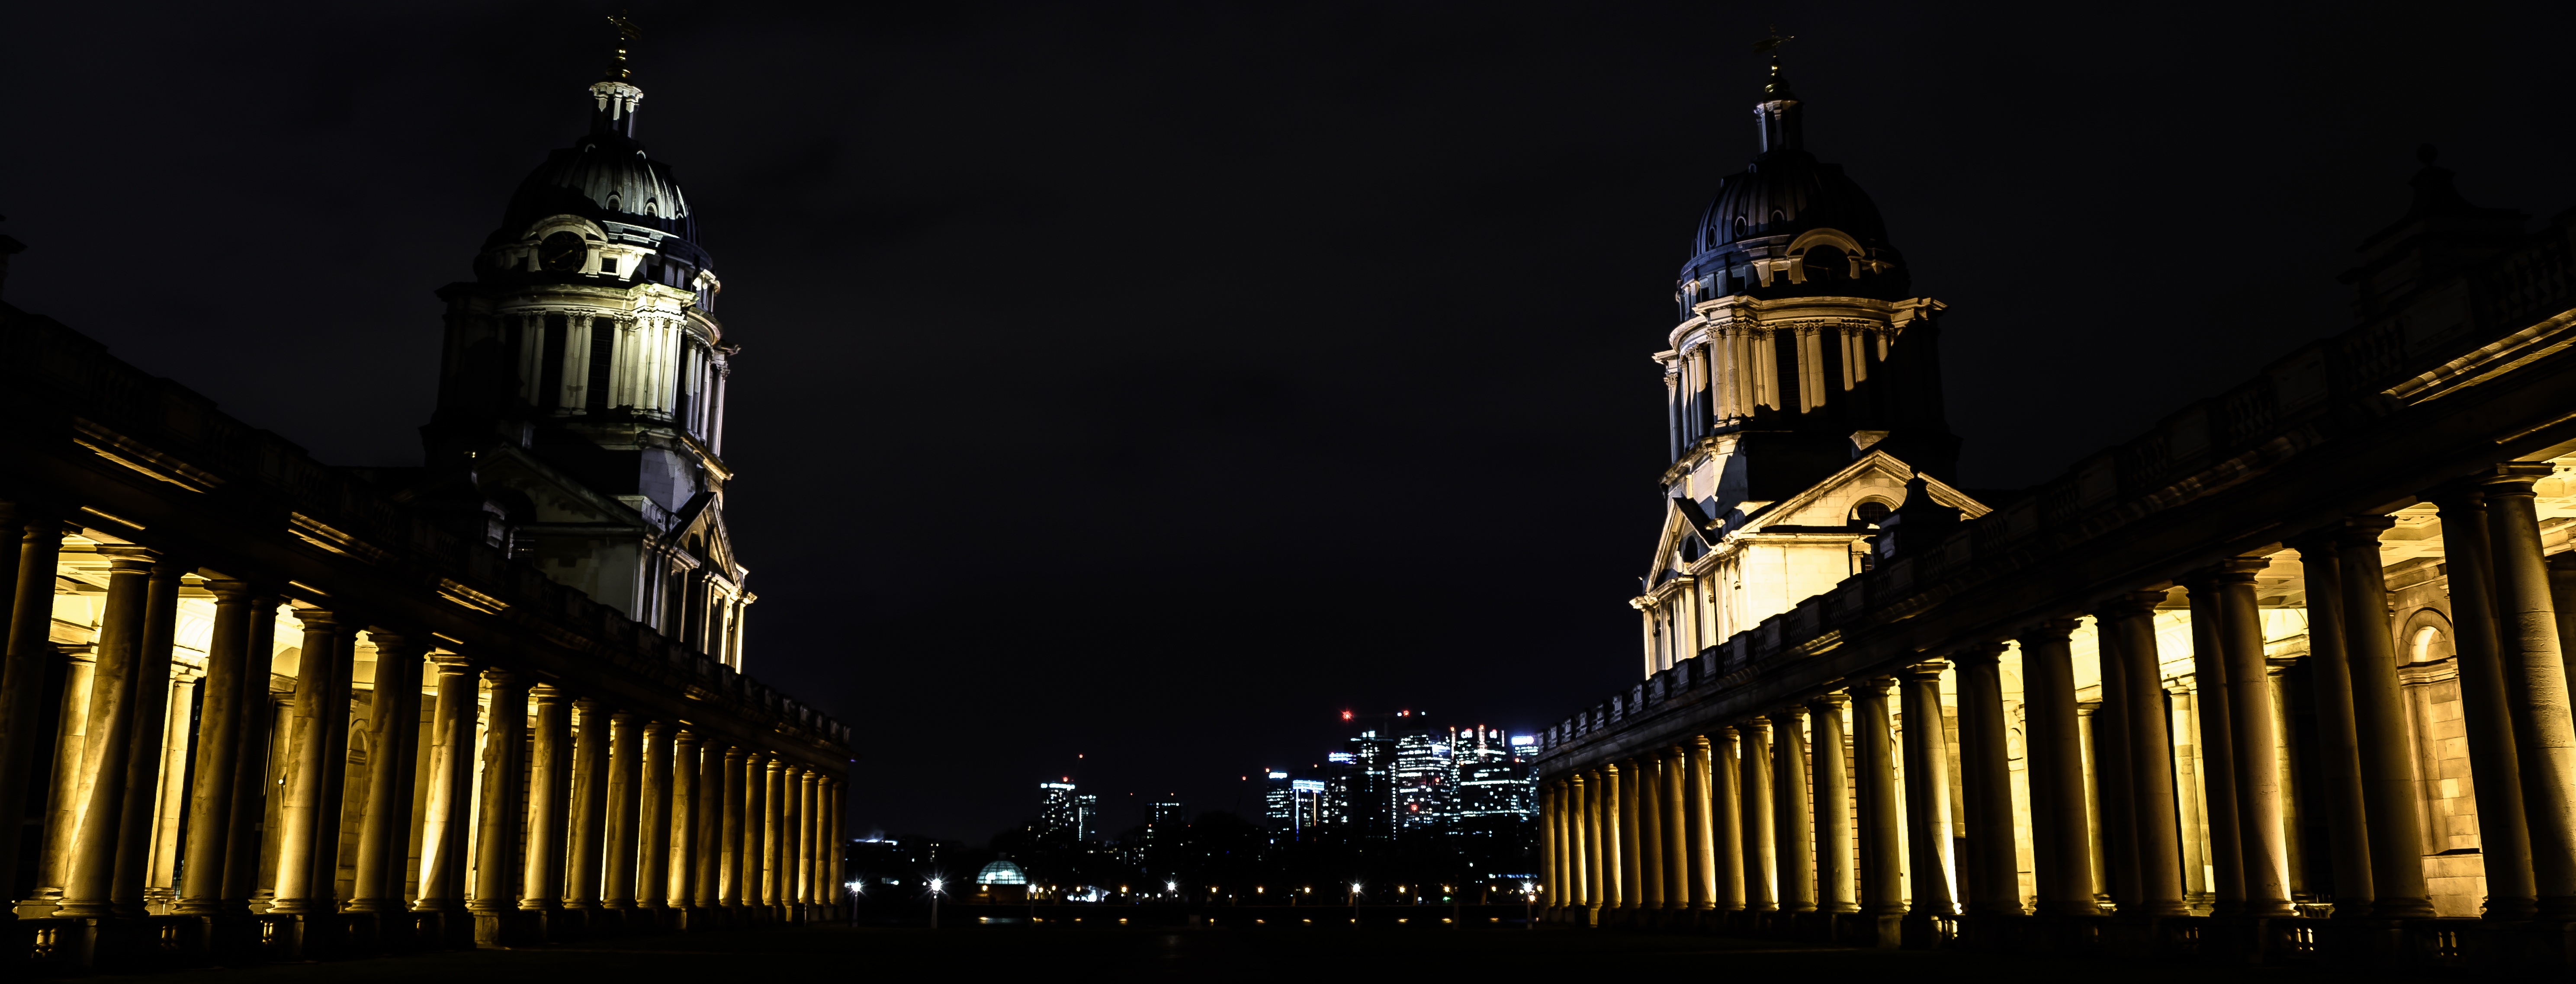
light, architecture, night, building, city, skyscraper, cityscape, dusk, evening, park, landmark, darkness, cathedral, tourism, place of worship, uk, england, london, history, thames, maritime, greenwich, naval, college, metropolis